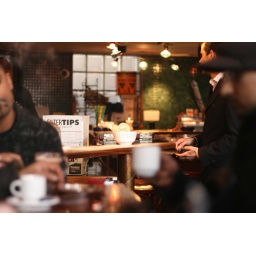
...Is what the sign in the tipping pot says...